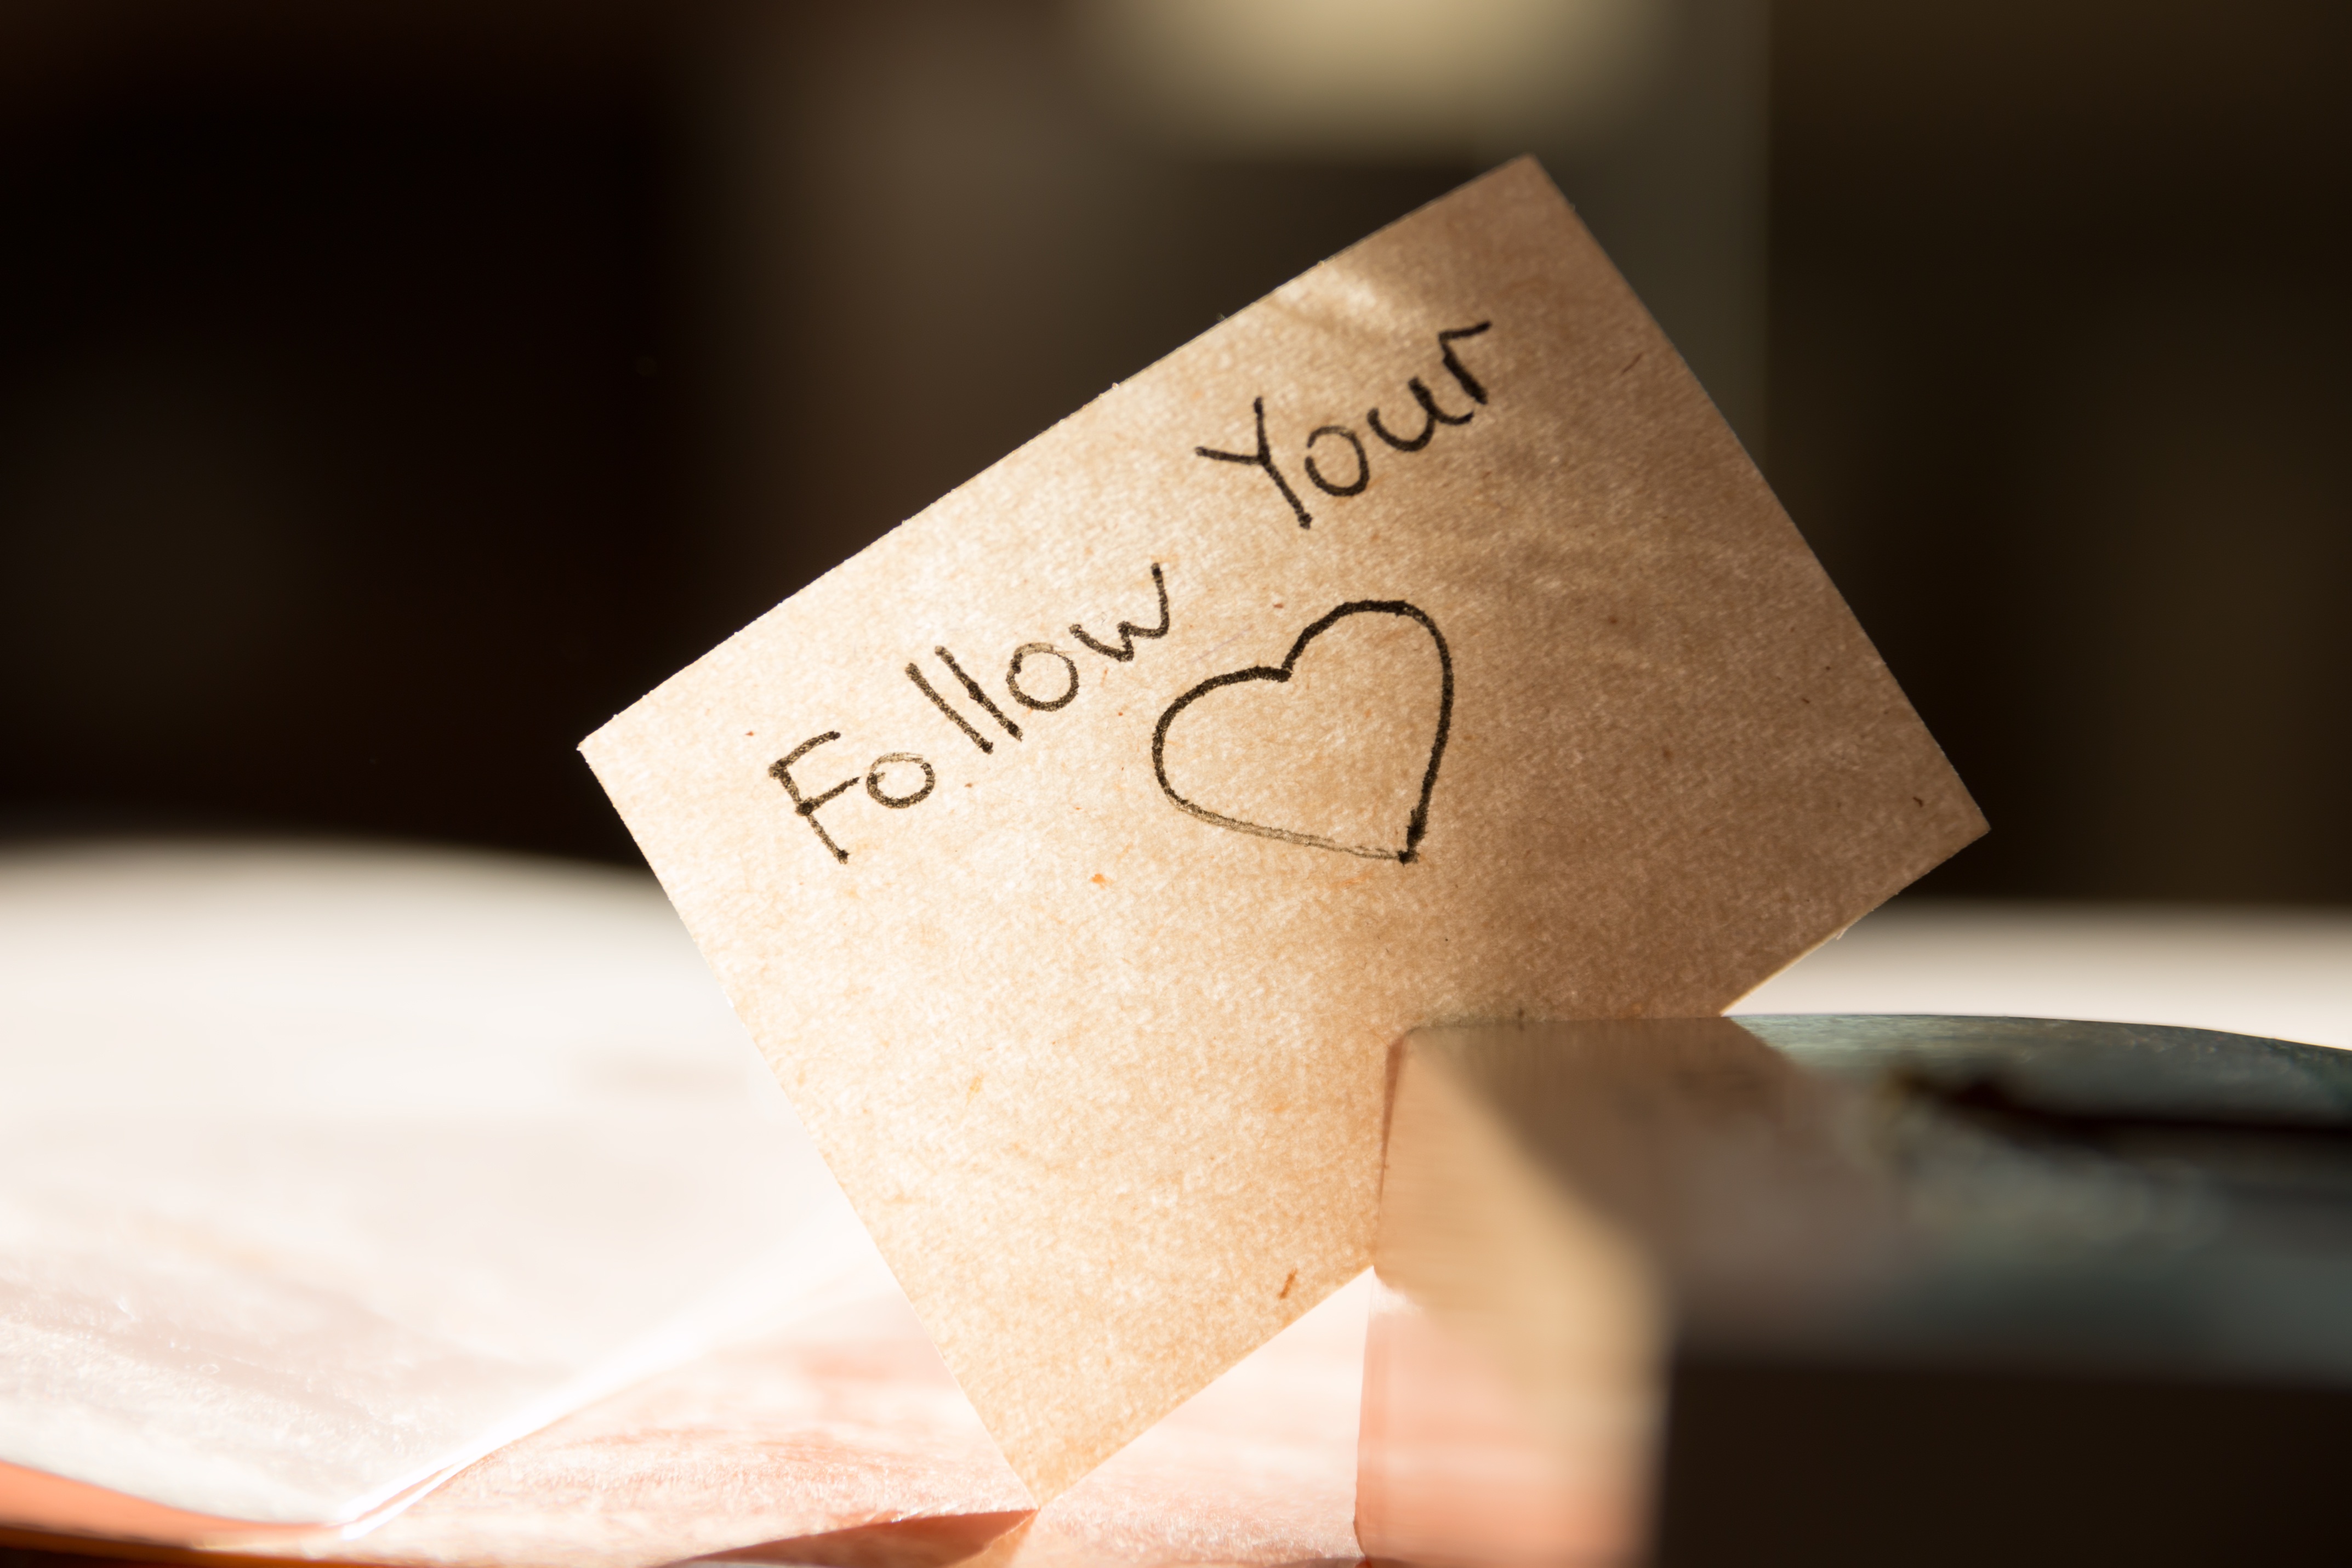
writing, hand, photography, heart, close up, brand, background, figure, postcard, concept, calligraphy, idea, shape, follow, its, the inscription